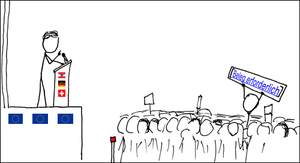
Le billet 285 de la bande dessinée en ligne xkcd intitulée «